Mirtola

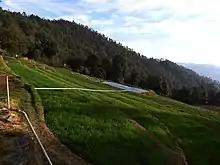
Rainwater harvesting at Mirtola Ashram, 2017

Over the years, the Ashram evolved a unique philosophy based on Eastern mystical thought from the Bhakti traditions, ideas of Shri Nisargadatta and western philosophies like that of G. I. Gurdjieff, Theosophy of Madame Blavatsky, and Jungian dream work, among others. Thus a large number of Gurdjieffians visited the ashram, including Olga de Hartmann, Phillipe Lavastine, Lizelle Reymond, Laurence Rosenthal, James George, and Bernard Courtenay-Mayers; even Jeanne de Salzmann met Ashish Da in Delhi 1971.